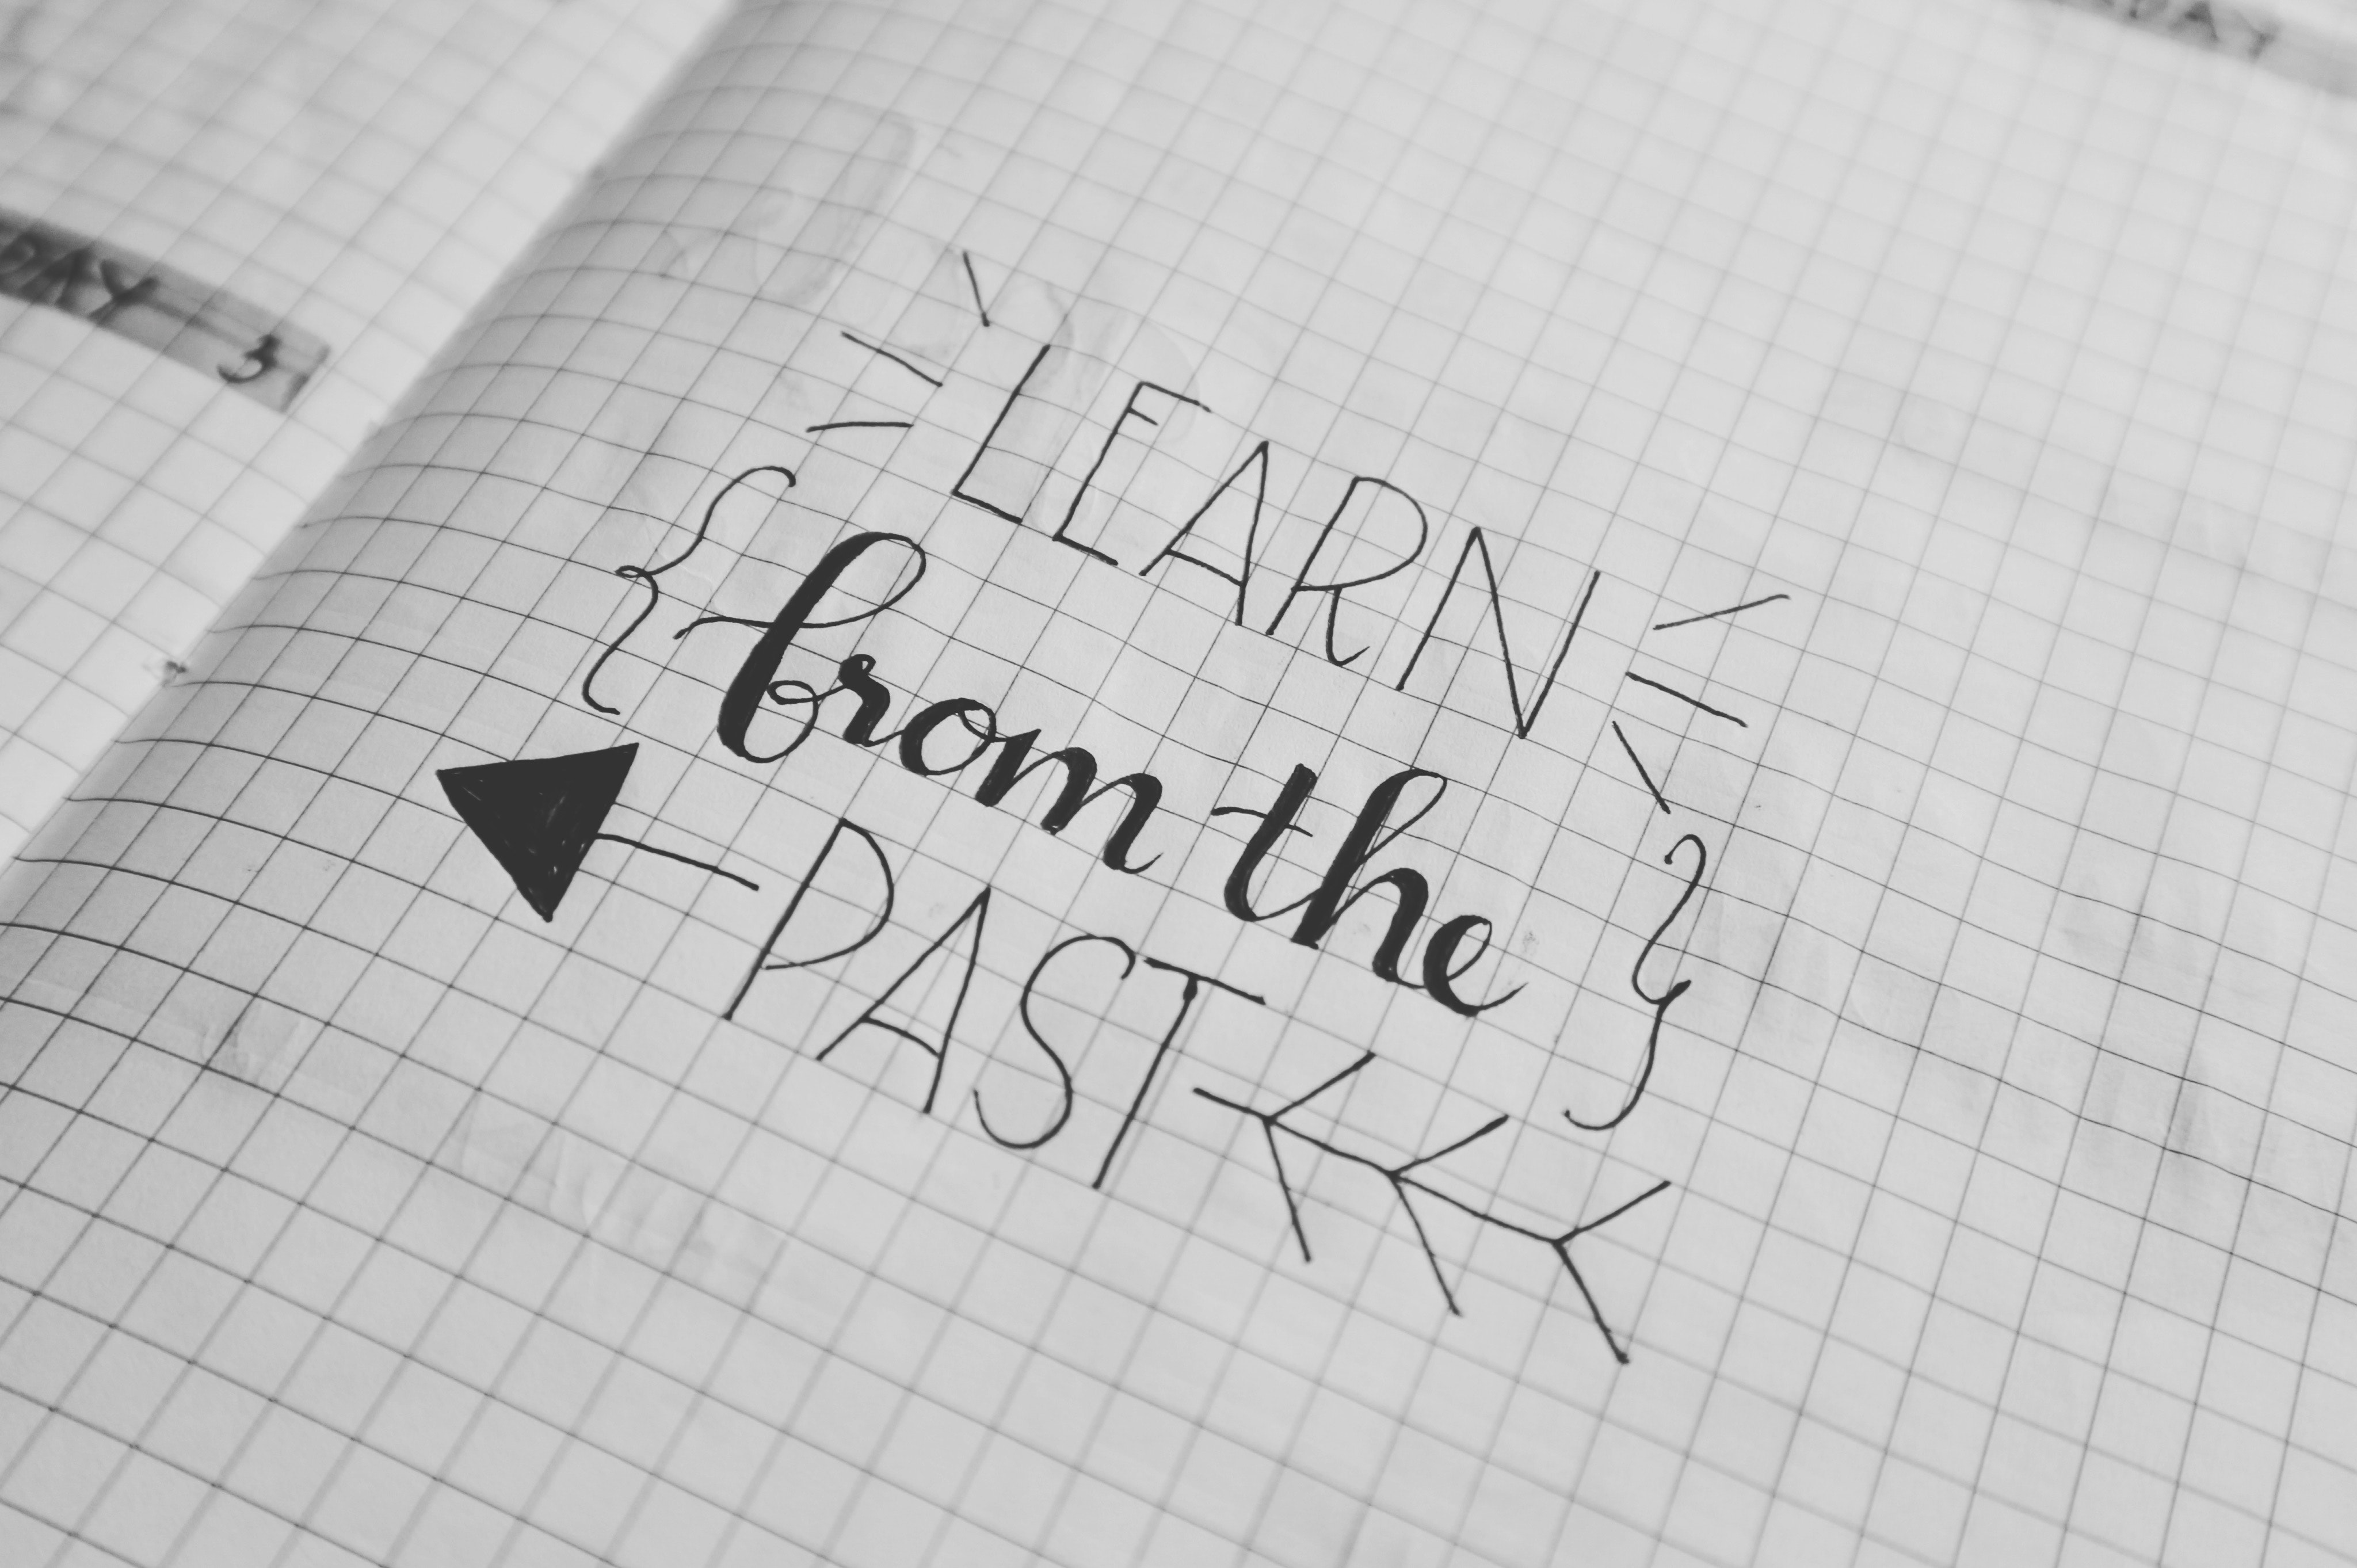
text, font, pattern, handwriting, design, drawing, logo, graphics, illustration, black and white, calligraphy, style